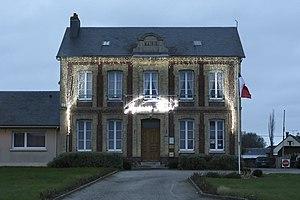
La mairie d'Angerville-l'Orcher, illuminée pour la fin d'année 2013.
Angerville-l’Orcher est une commune française située dans le département de la Seine-Maritime en région Normandie.